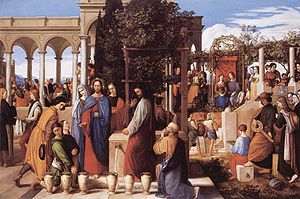
Julius Schnorr von Carolsfeld
Brylluppet i Kana, 1819
Julius Schnorr von Carolsfeld var en tysk maler.